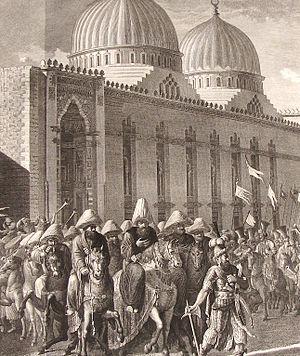
L'arrivée d'Abbas Pacha au Caire Détail d'une gravure ancienne
3 janvier : Joseph Jenkins Roberts devient le premier président du Libéria.